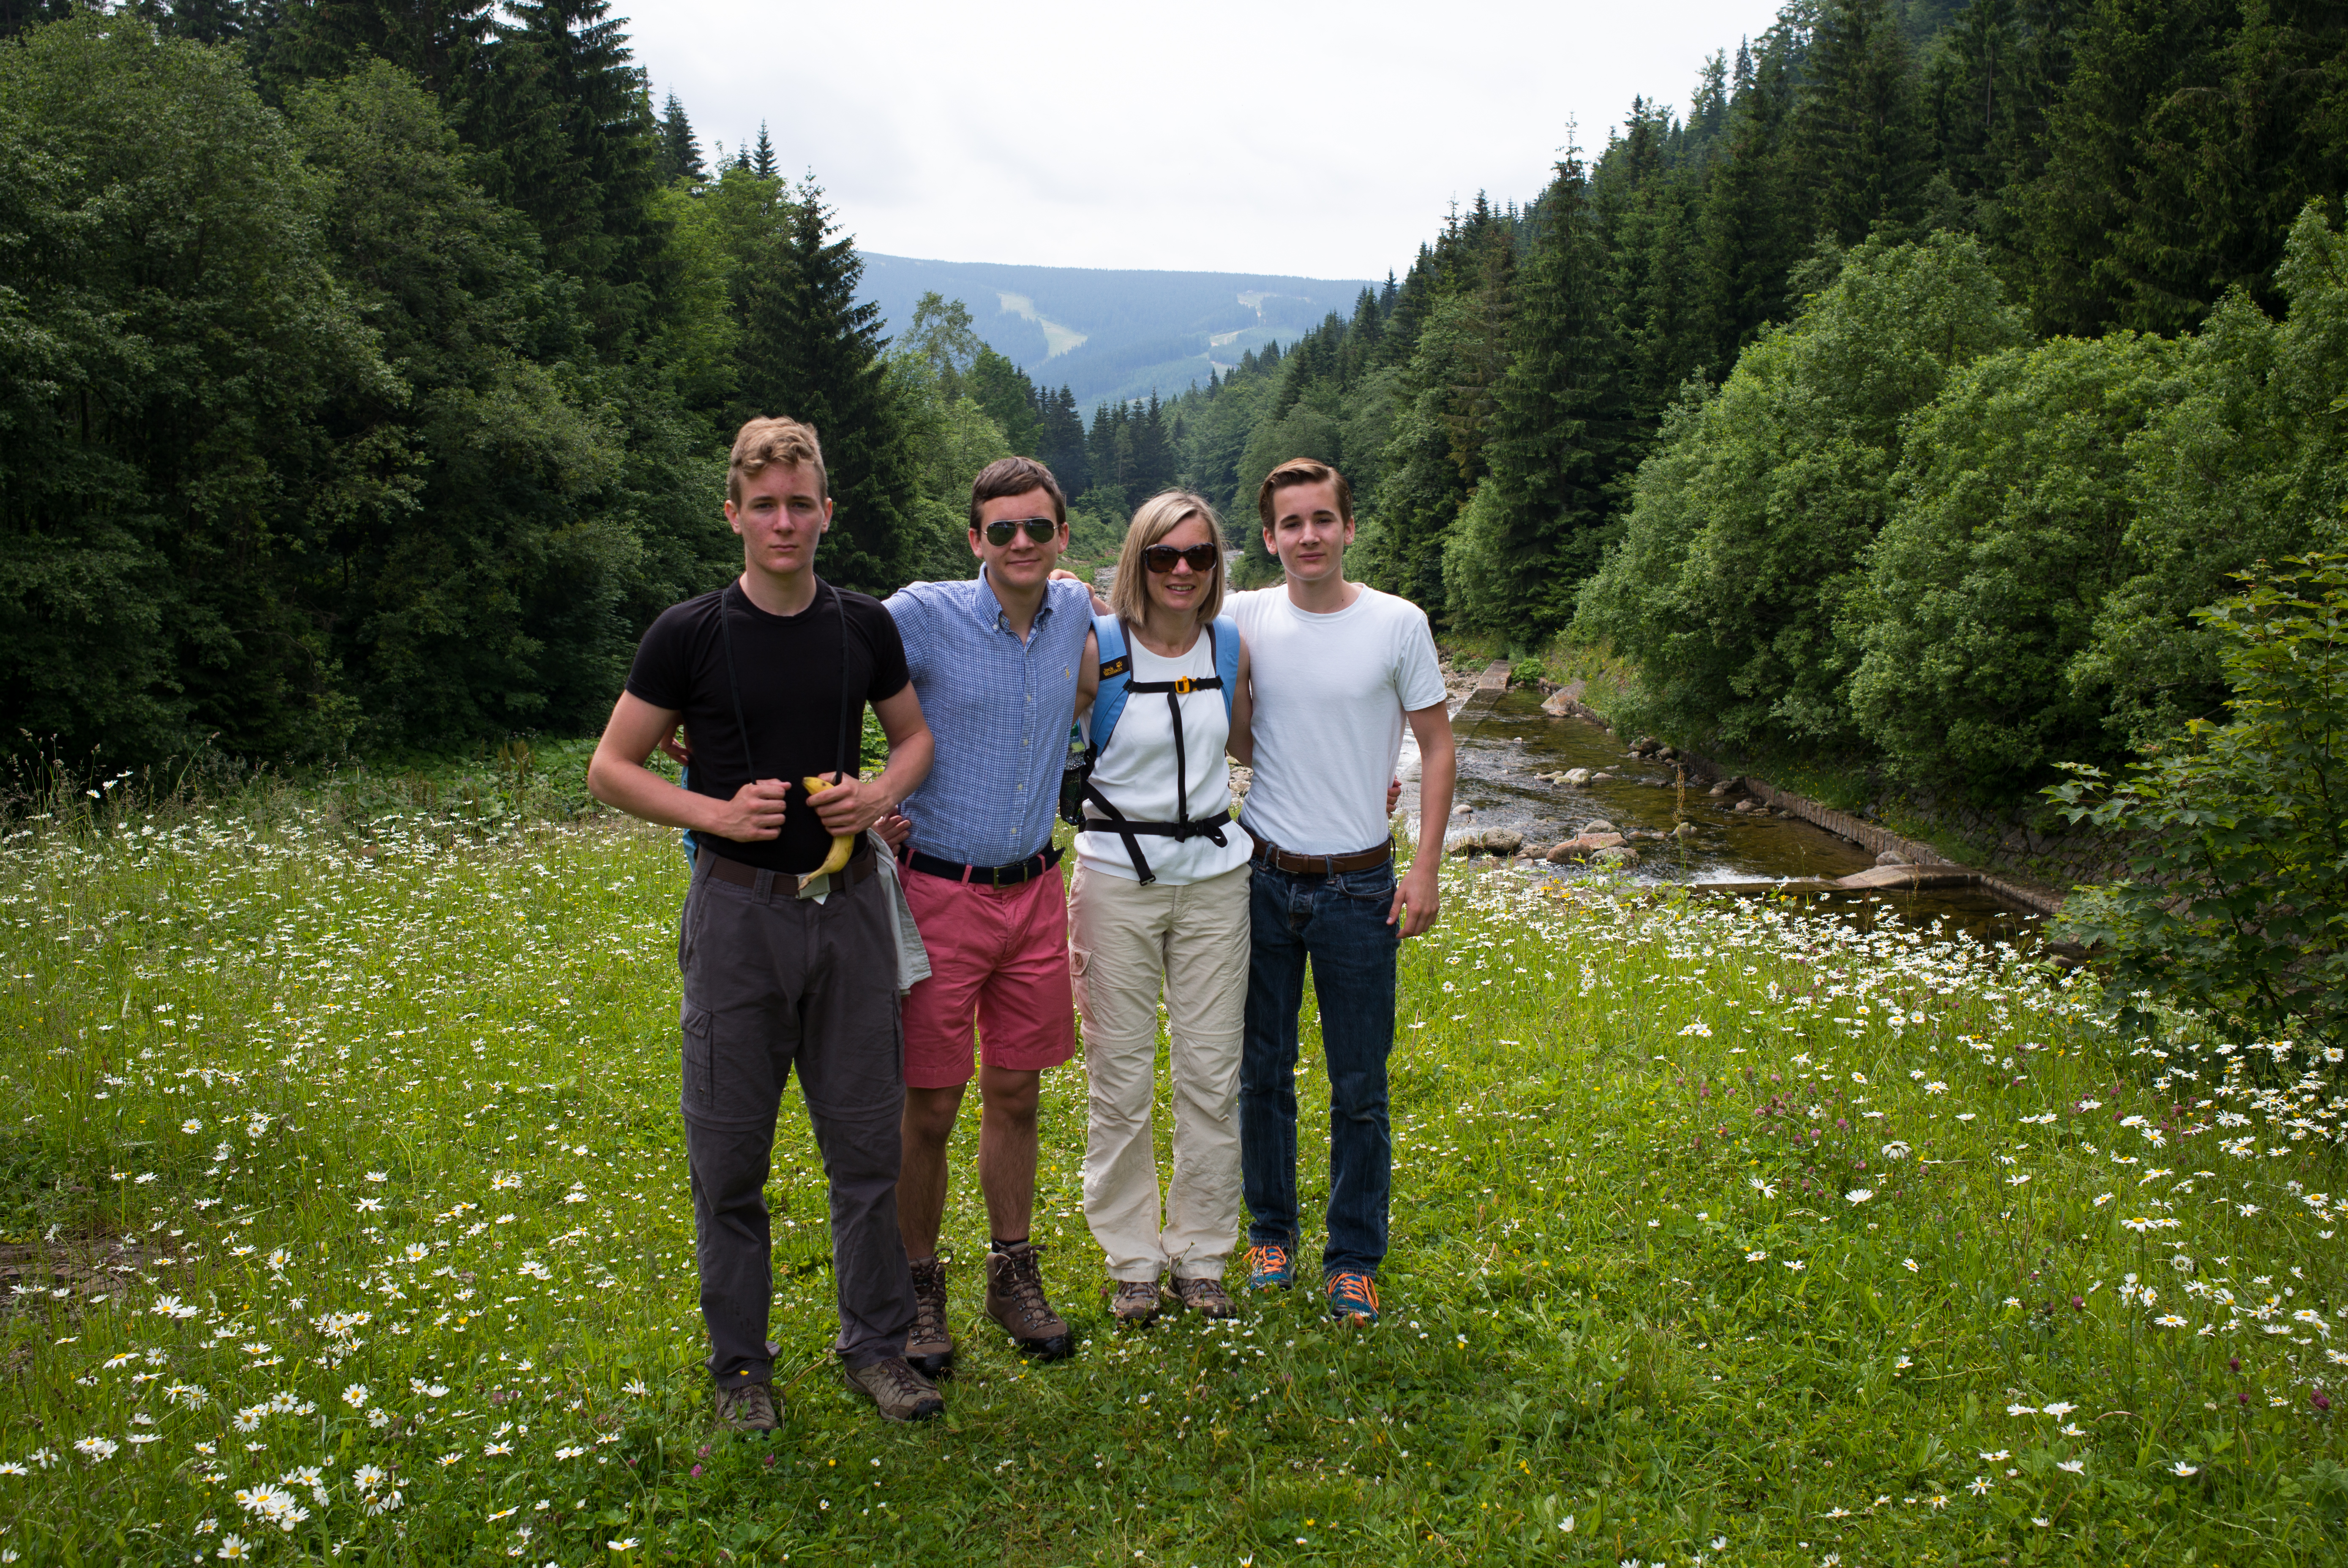
landscape, tree, water, nature, forest, outdoor, walking, hiking, trail, meadow, river, valley, summer, travel, range, environment, europe, portrait, trees, hills, family, m, hikers, mountains, pines, 28, woodland, leica, 240, reka, czech, bohemia, cesko, summicron, krkonose, mlyn, spindleruv, evergreens, priroda, vylet, active, leto, hory, riesengebirge, udoli, labe